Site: brandenburg
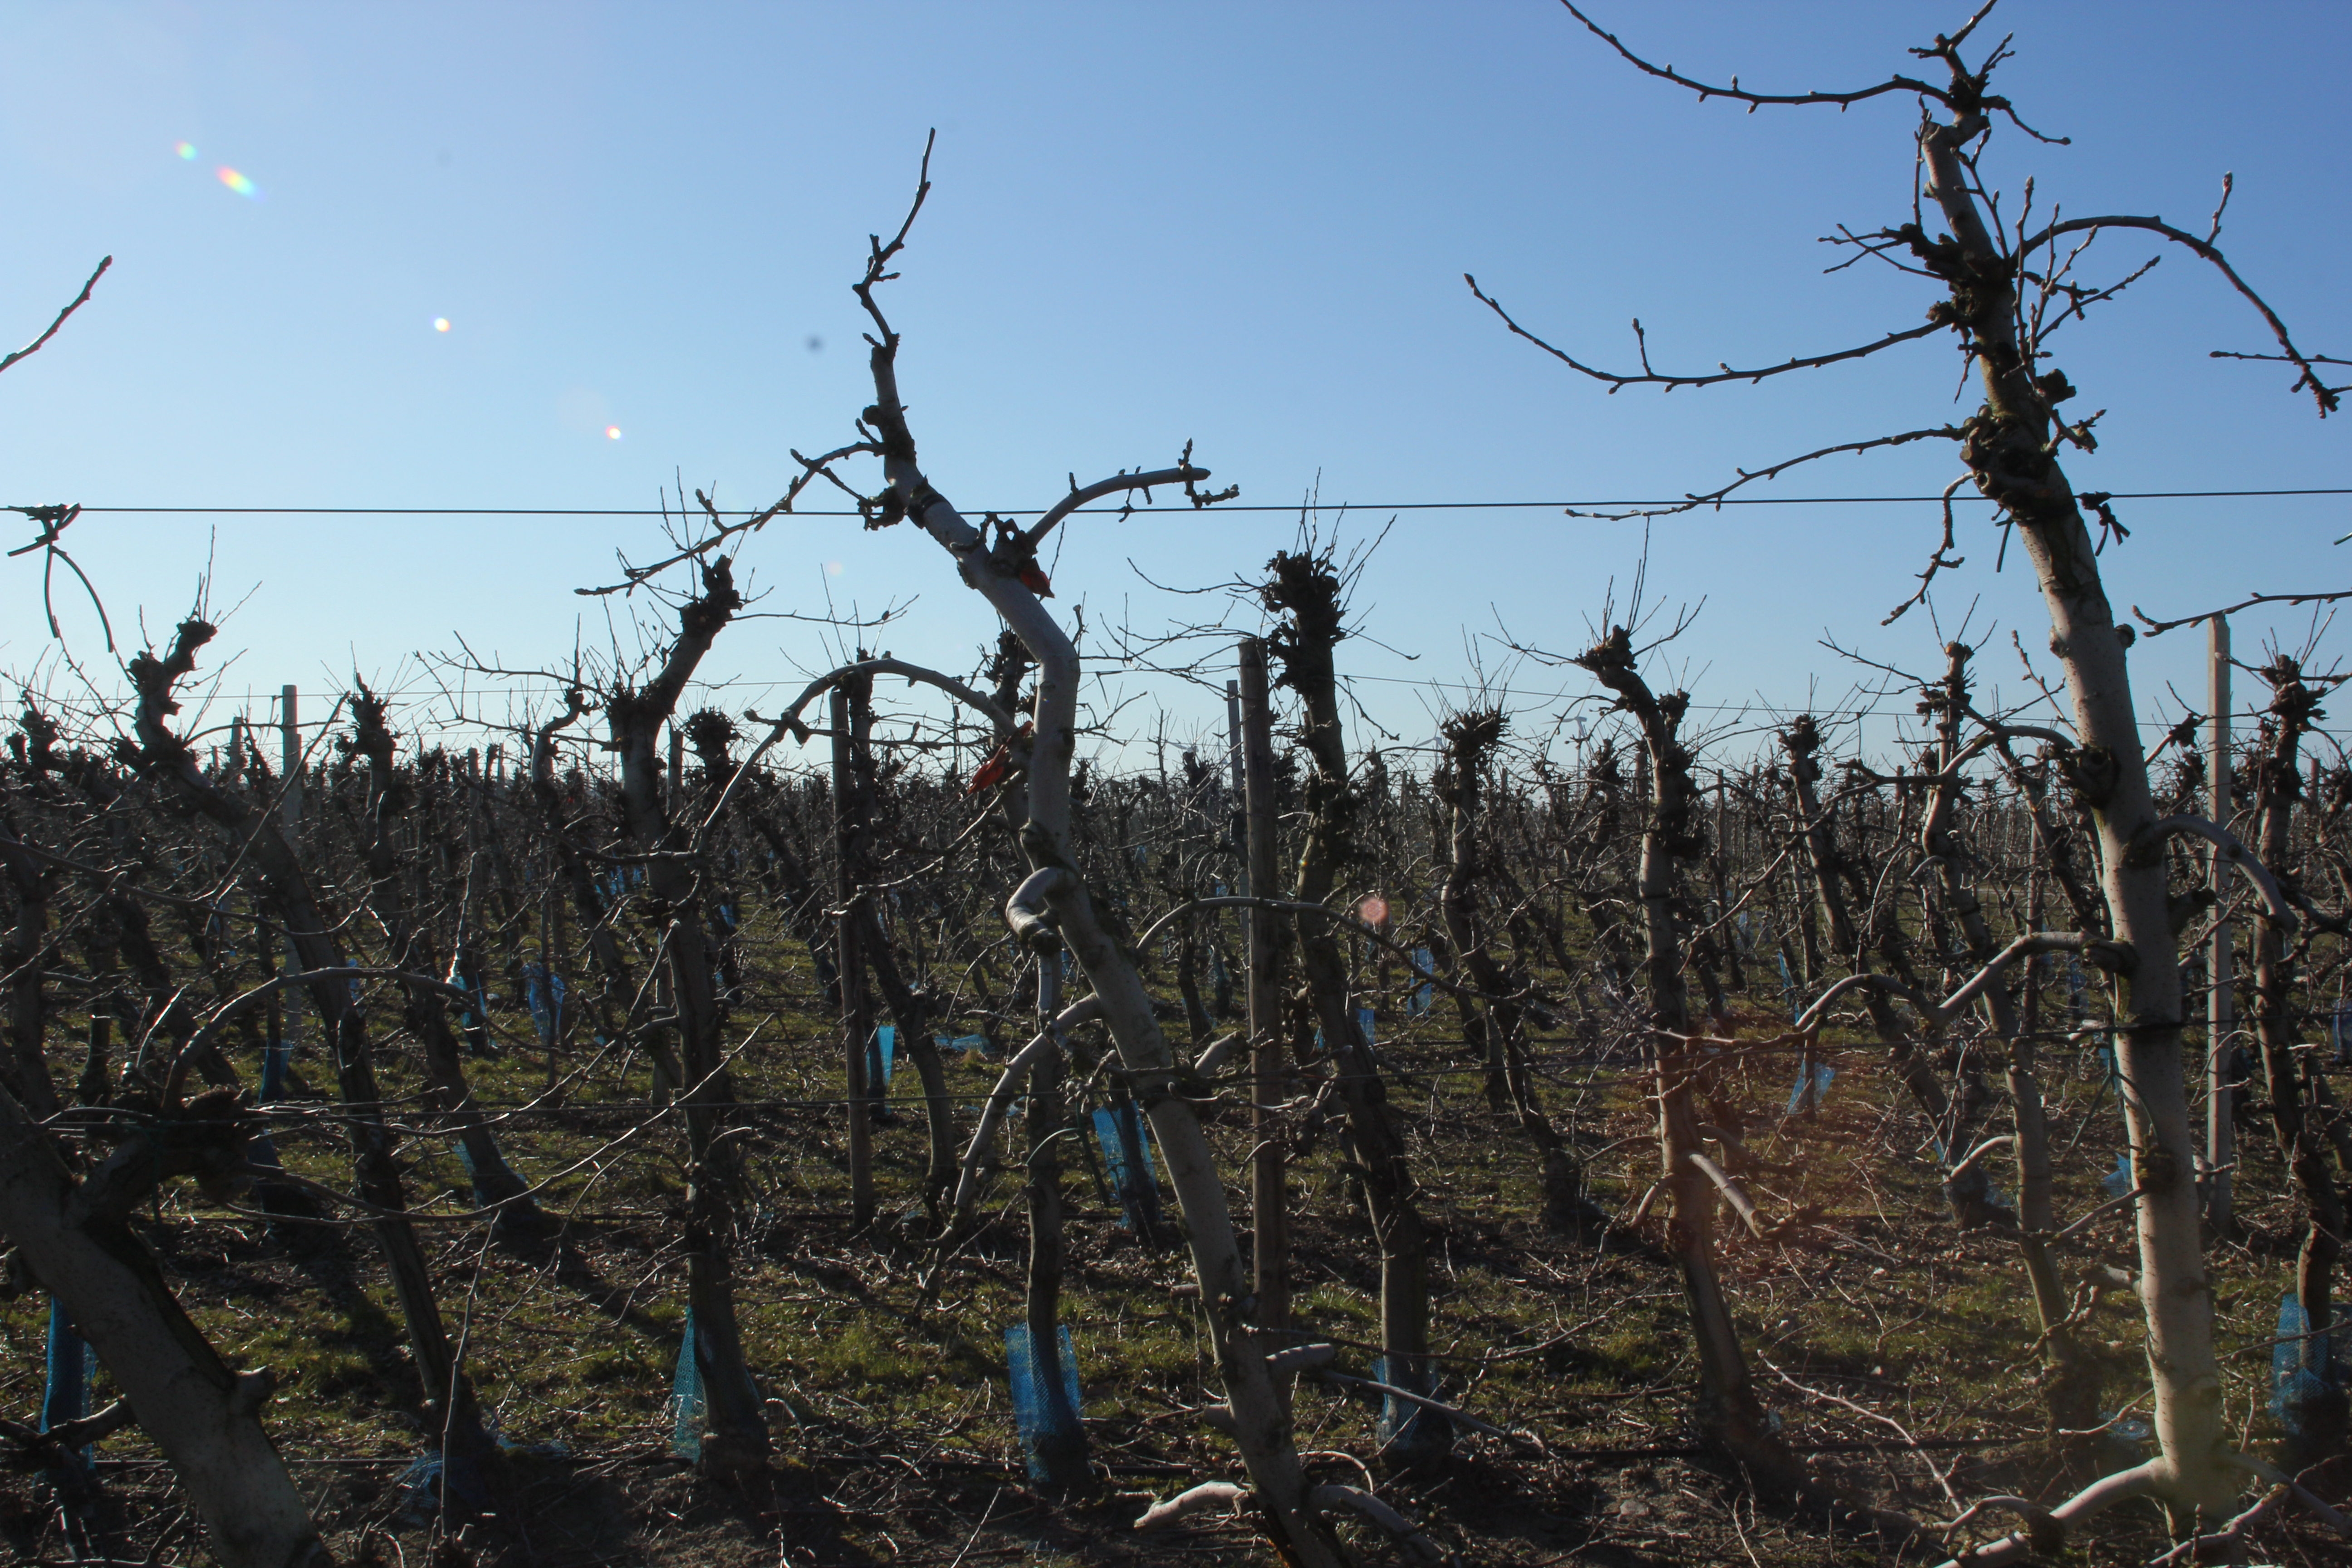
Growth stage (BBCH 03): Bud development